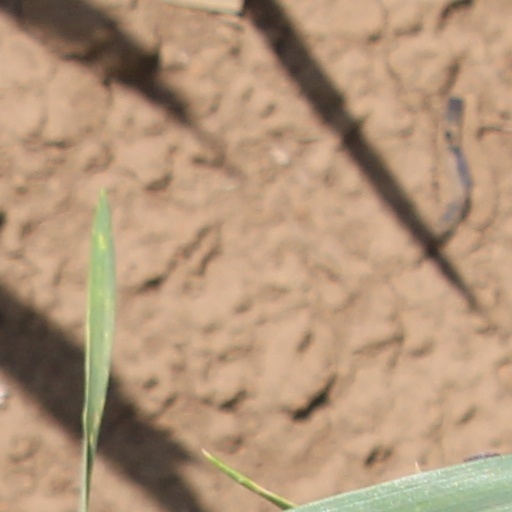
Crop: wheat